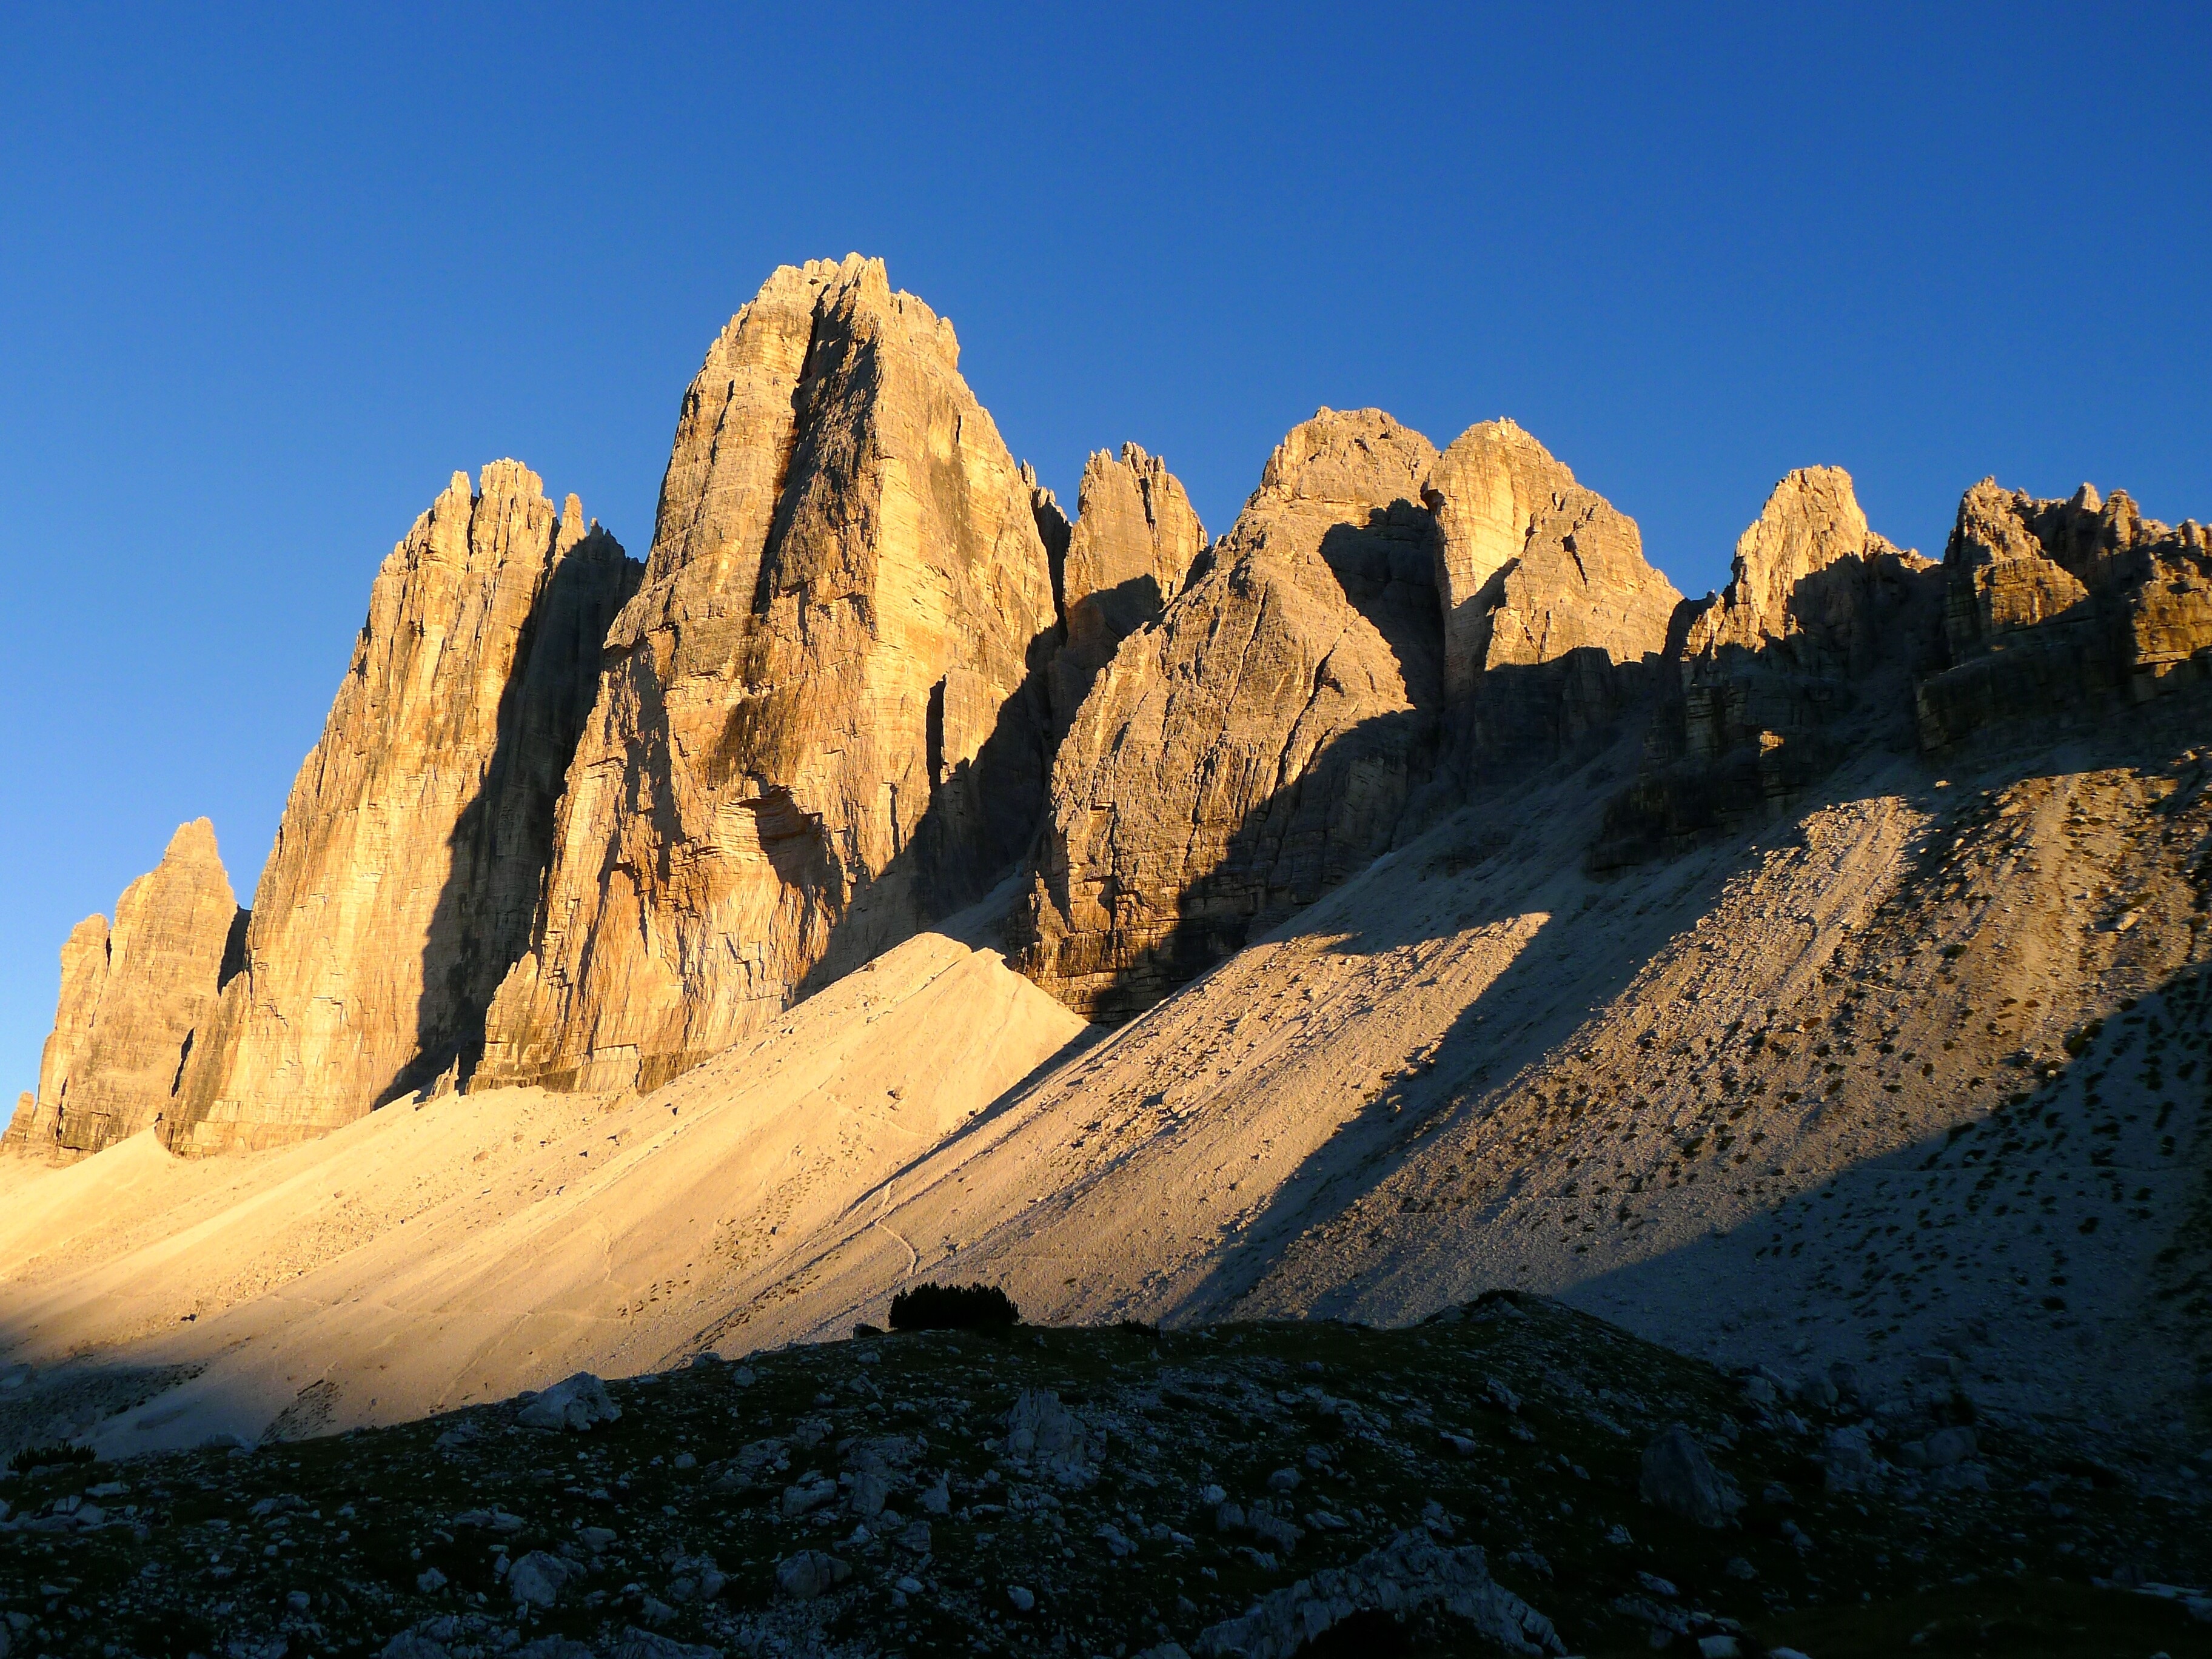
landscape, nature, rock, wilderness, mountain, hill, valley, mountain range, formation, terrain, national park, ridge, summit, geology, mountains, badlands, plateau, abendstimmung, wadi, butte, dolomites, mountain world, landform, south tyrol, three zinnen, natural environment, geographical feature, mountainous landforms